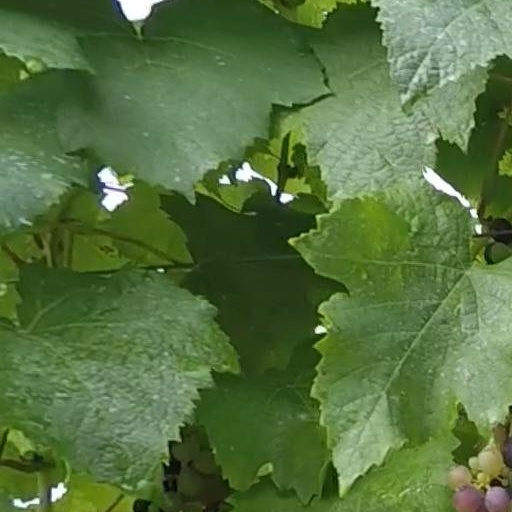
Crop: grape